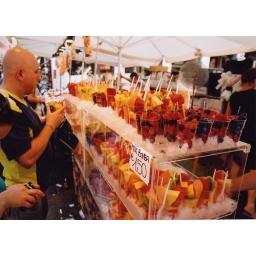
Massimo deciding which fruit to eat, at a street market in Venice.